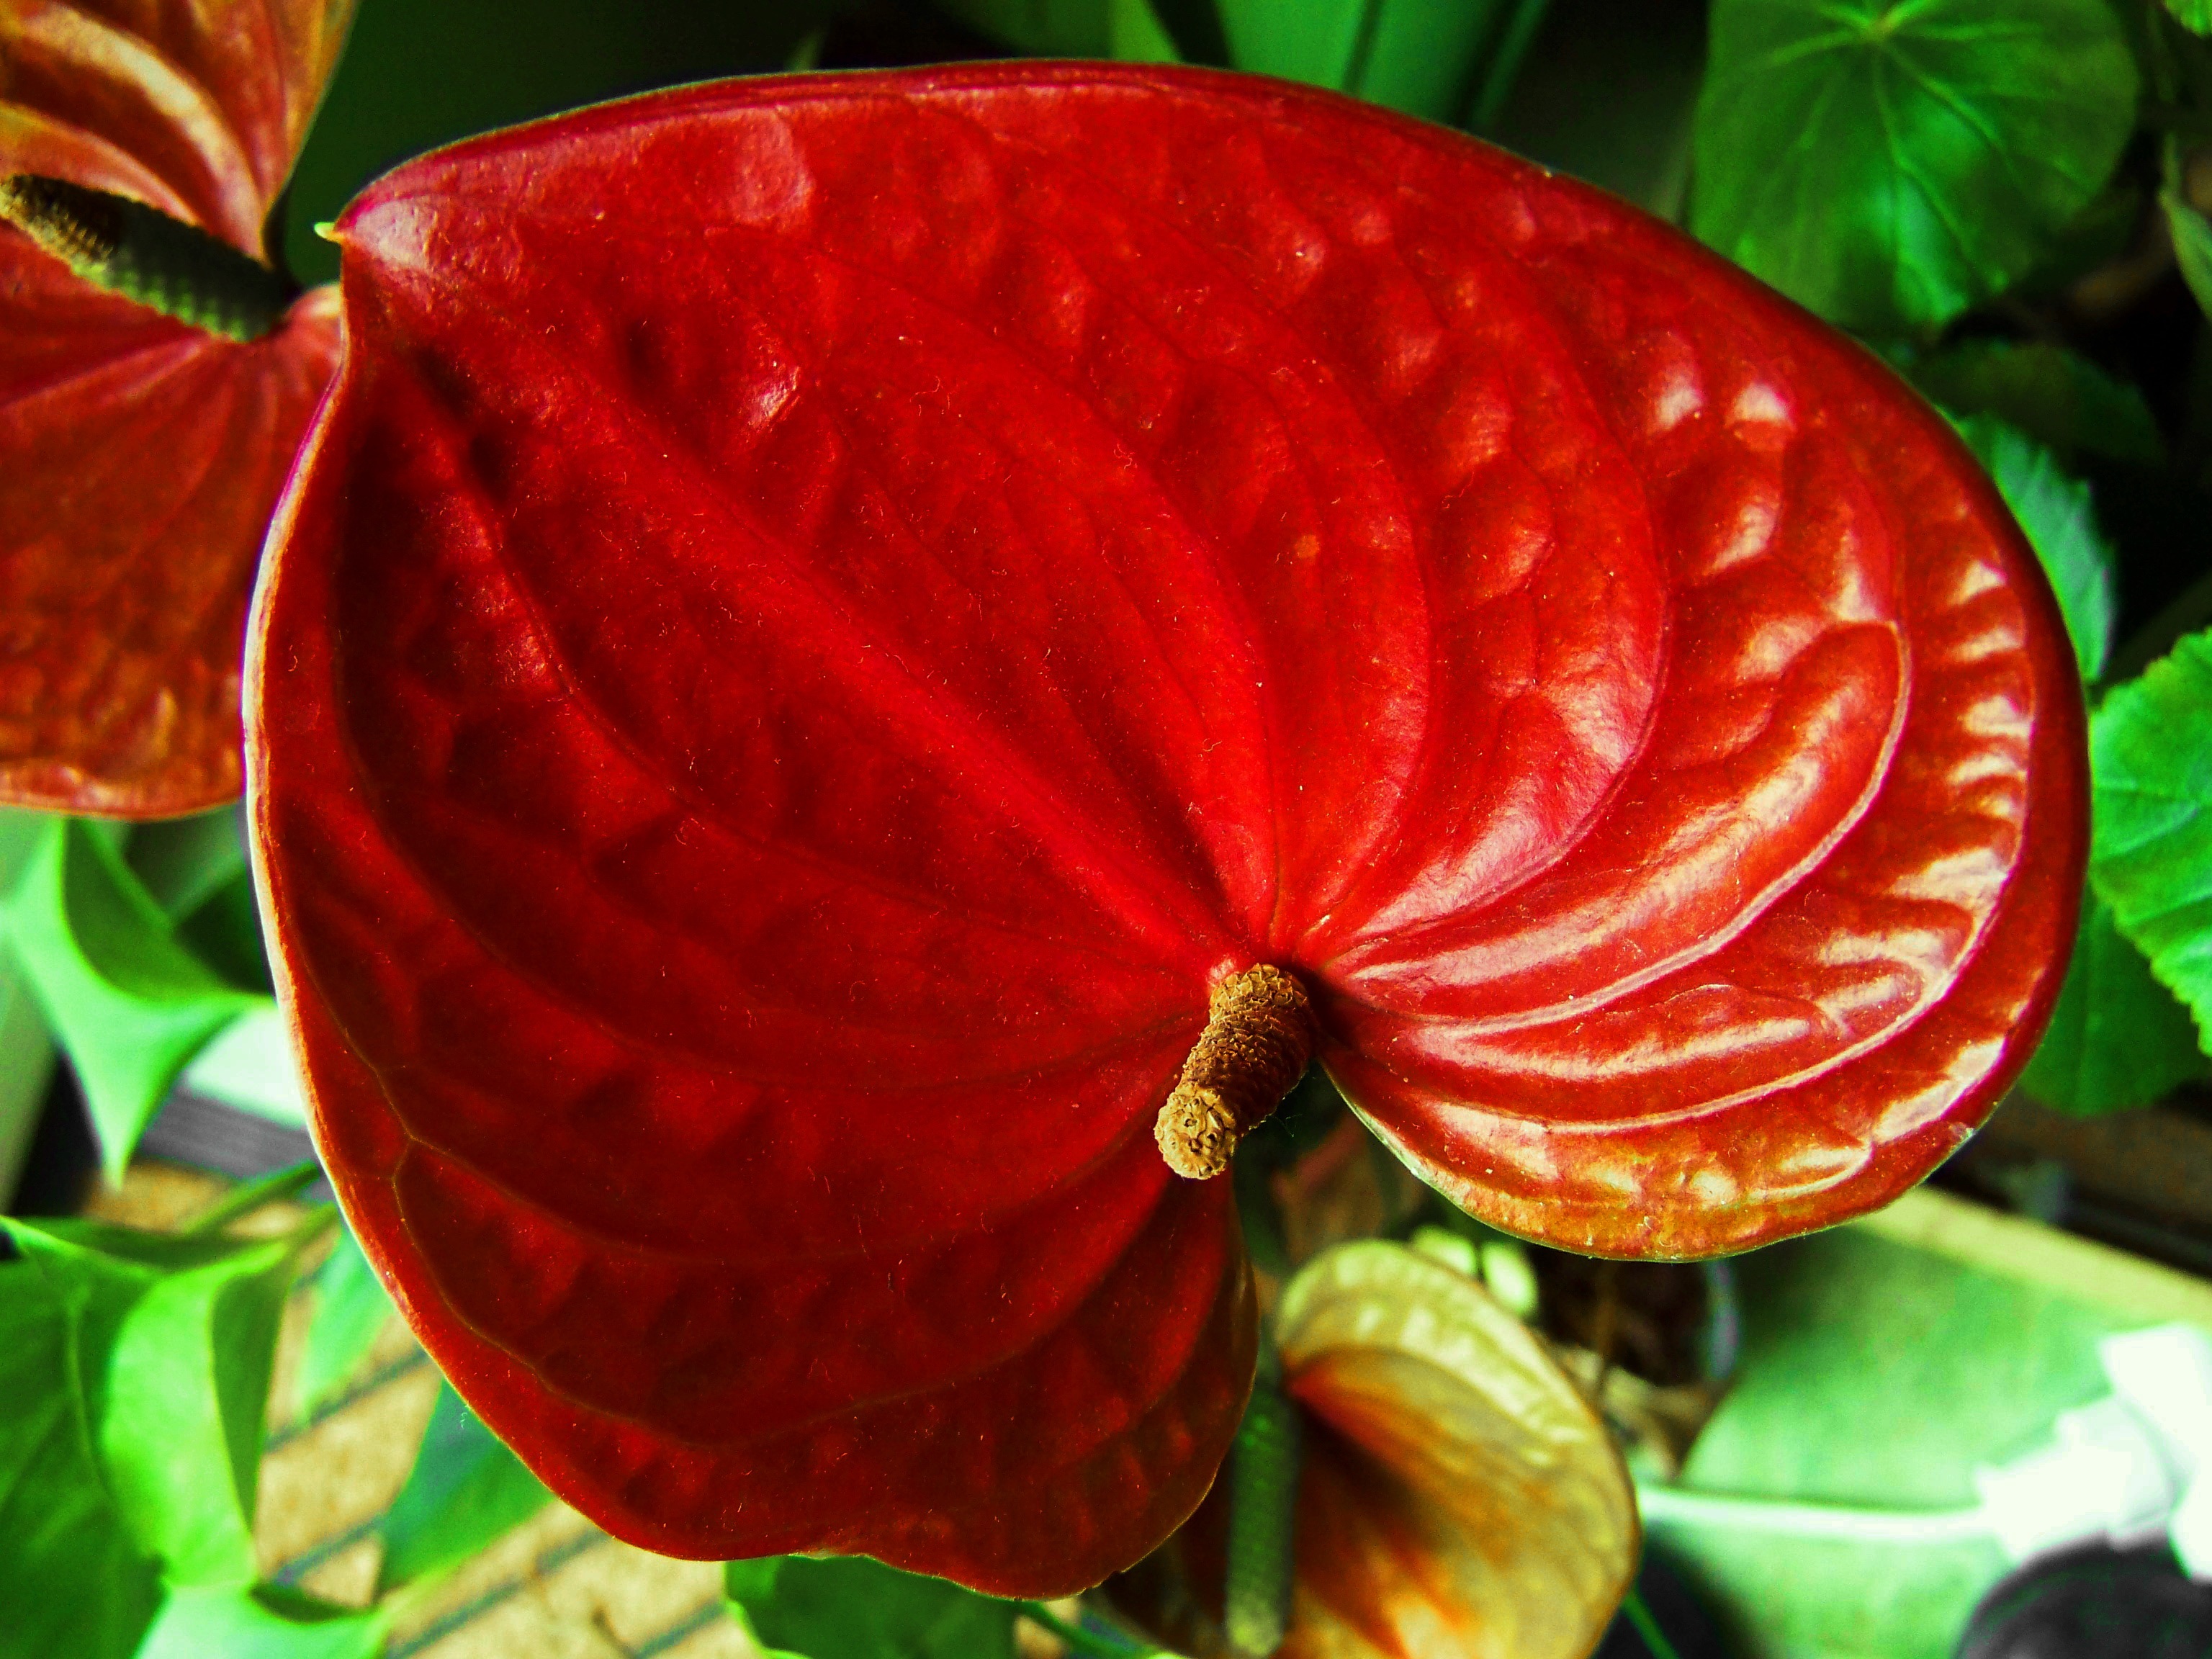
plant, fruit, leaf, flower, petal, food, red, produce, botany, flora, red flower, house plant, flamingo flower, macro photography, flowering plant, land plant